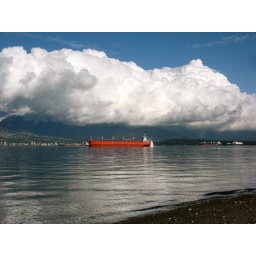
Looking northeastward from Locarno Beach across English Bay. The red ship in the center is the bulk carrier &amp;quot;Caly Manx.&amp;quot;